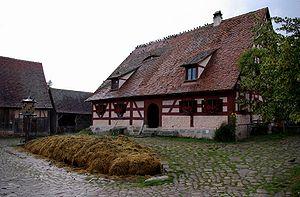
La fumière est le lieu de stockage du fumier.